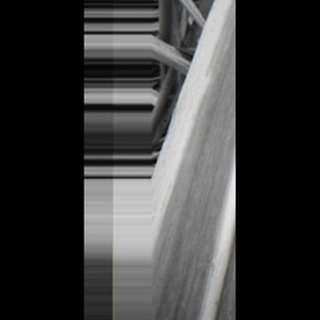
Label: sugarcane_yellow_leaf_disease